Lucy (2014 film)

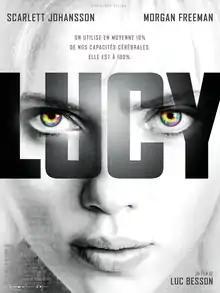
Theatrical release poster

Lucy is a 2014 science fiction action film written and directed by Luc Besson for his company EuropaCorp, and produced by his wife, Virginie Besson-Silla. It was shot in Taipei, Paris, and New York City. It stars Scarlett Johansson, Morgan Freeman, Choi Min-sik, and Amr Waked. Johansson portrays Lucy, a woman who gains psychokinetic abilities when a nootropic, psychedelic drug is absorbed into her bloodstream.